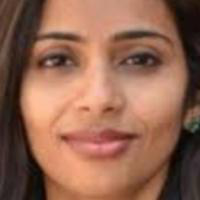
Age group: age 31-40